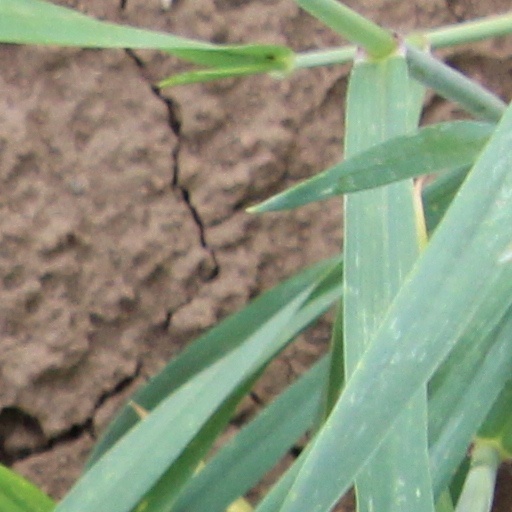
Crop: wheat